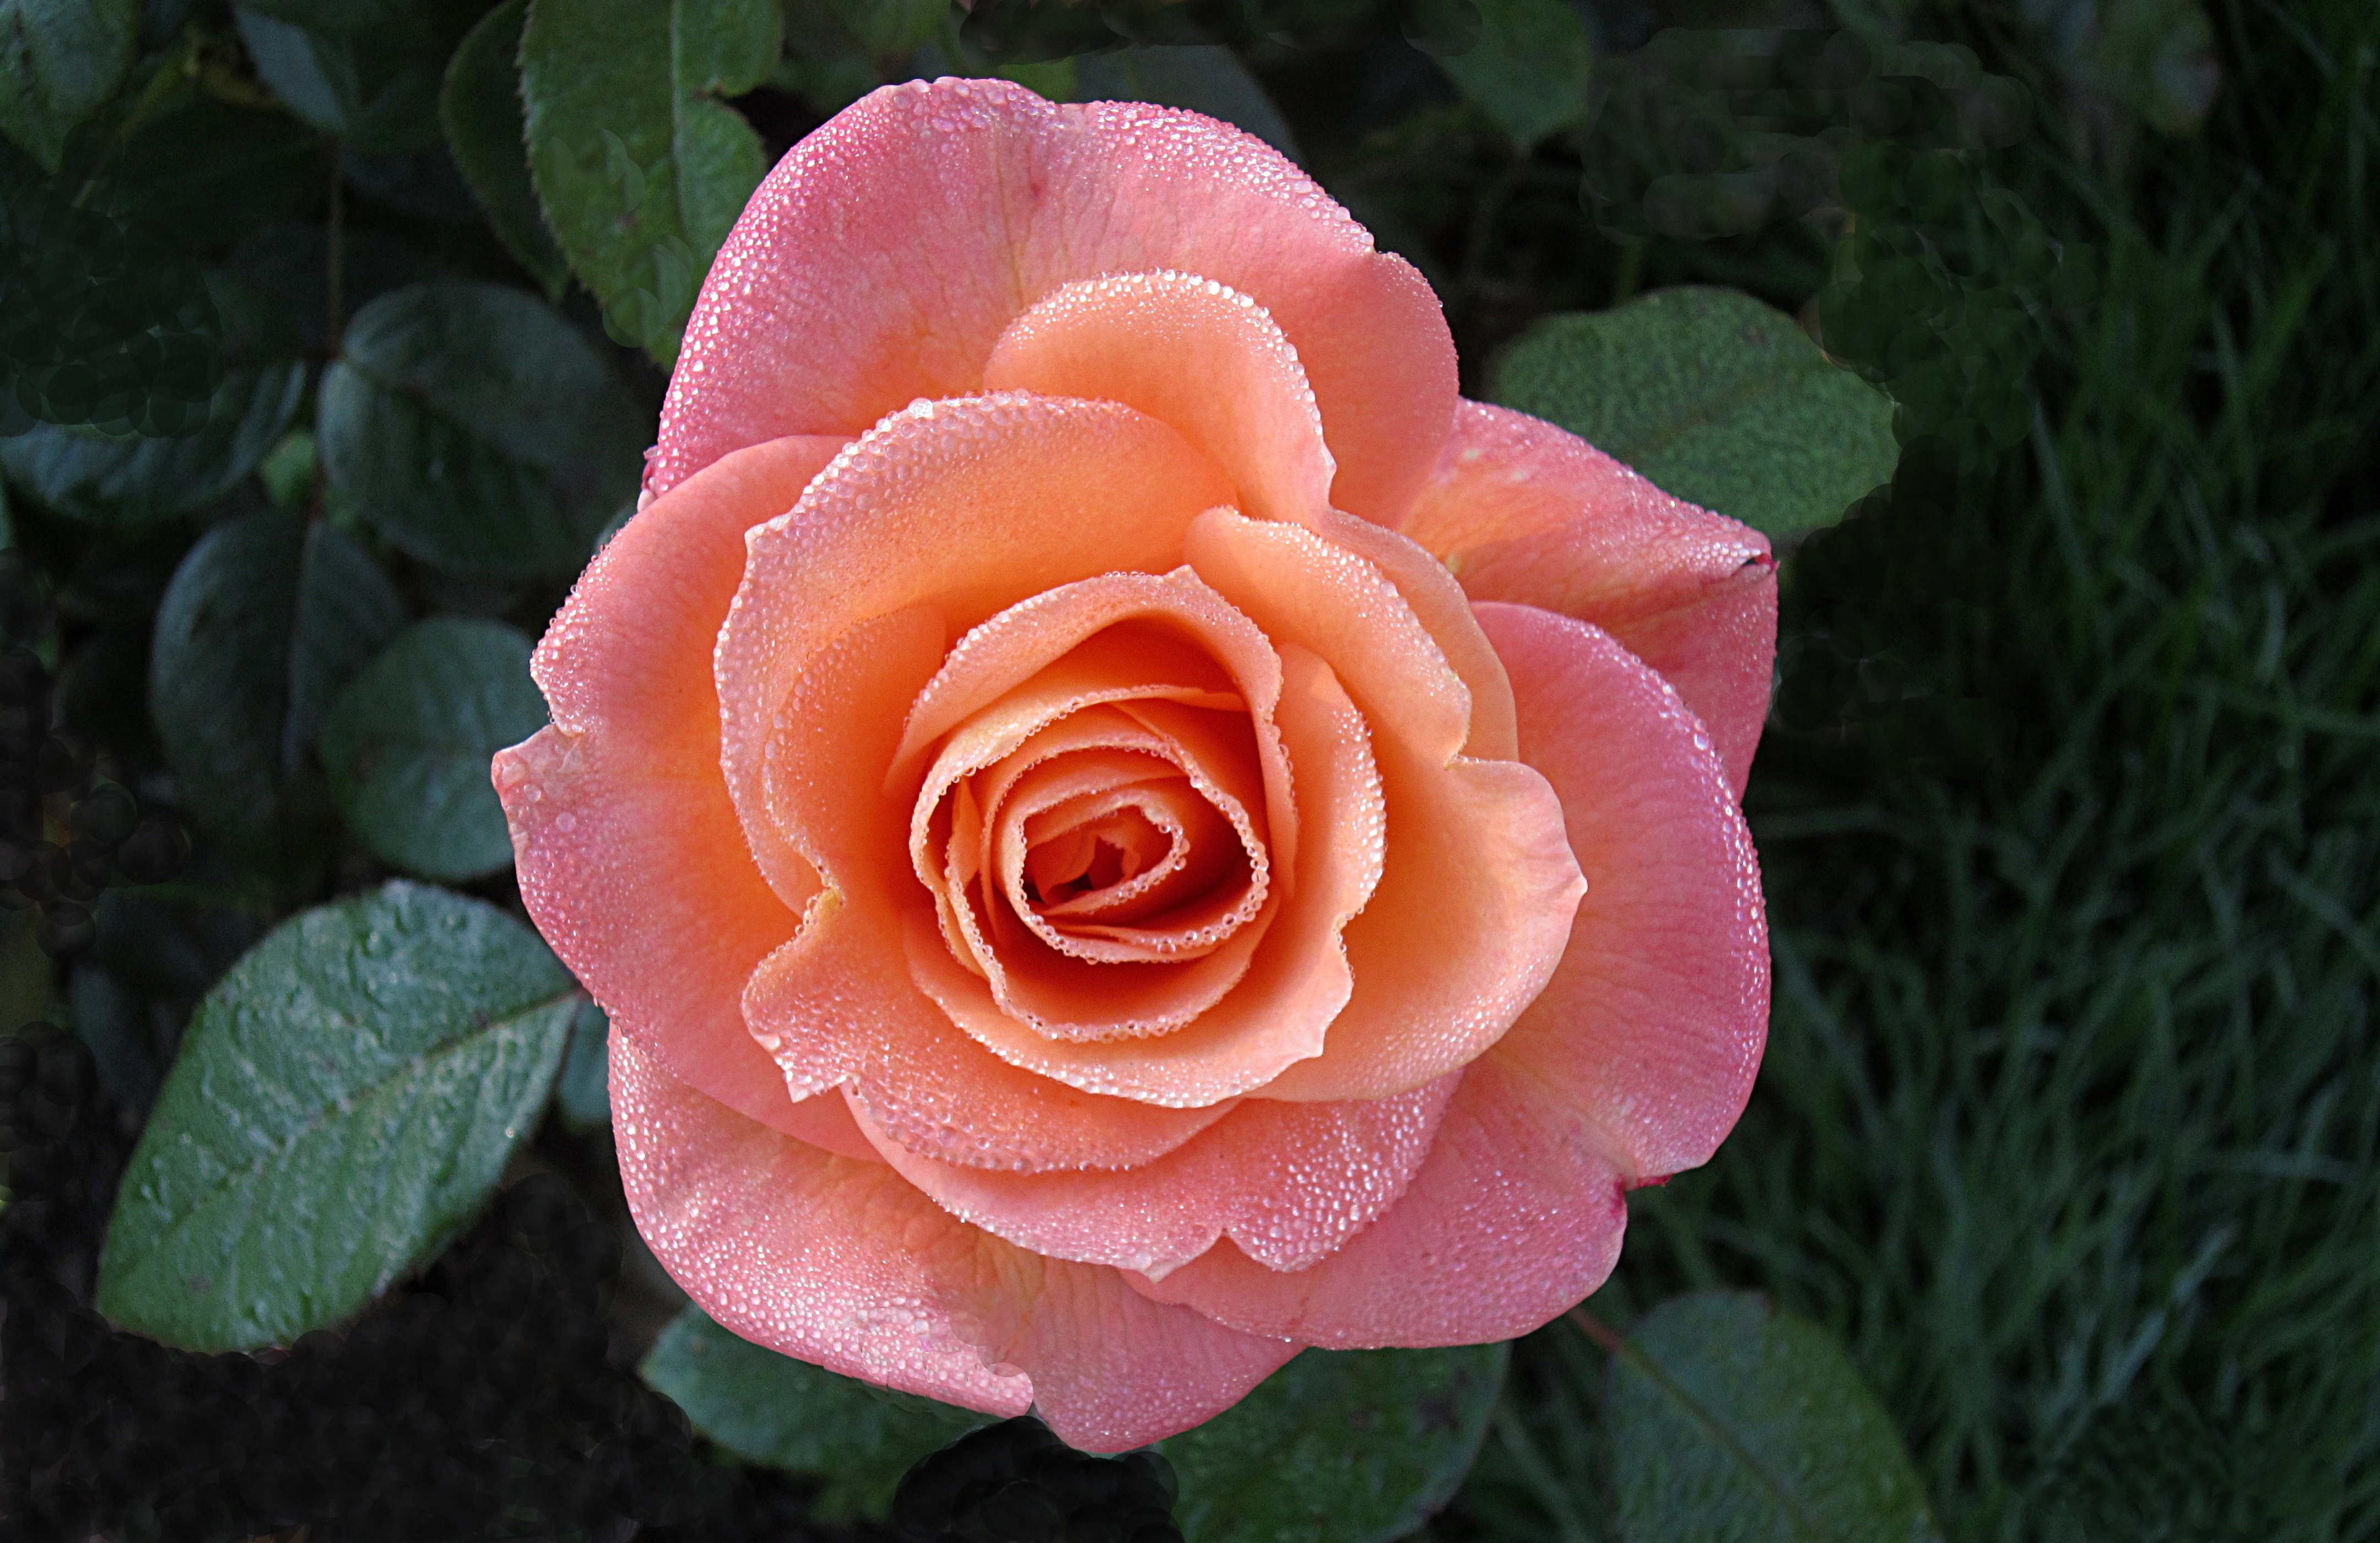
plant, flower, petal, rose, pink, close, flora, floribunda, rose bloom, macro photography, rosengarten bad kissingen, rose city bad kissingen, rose garden, bad kissingen, flowering plant, garden roses, rose family, land plant, rosa centifolia, rose order